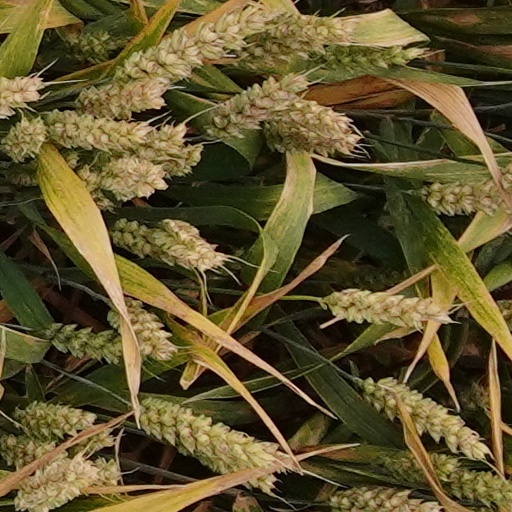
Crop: wheat